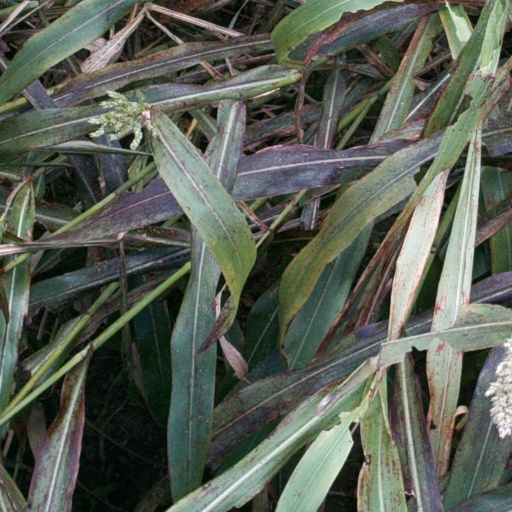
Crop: sorghum